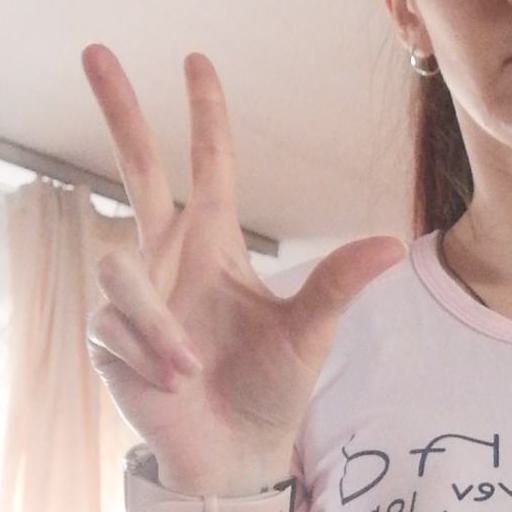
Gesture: three2